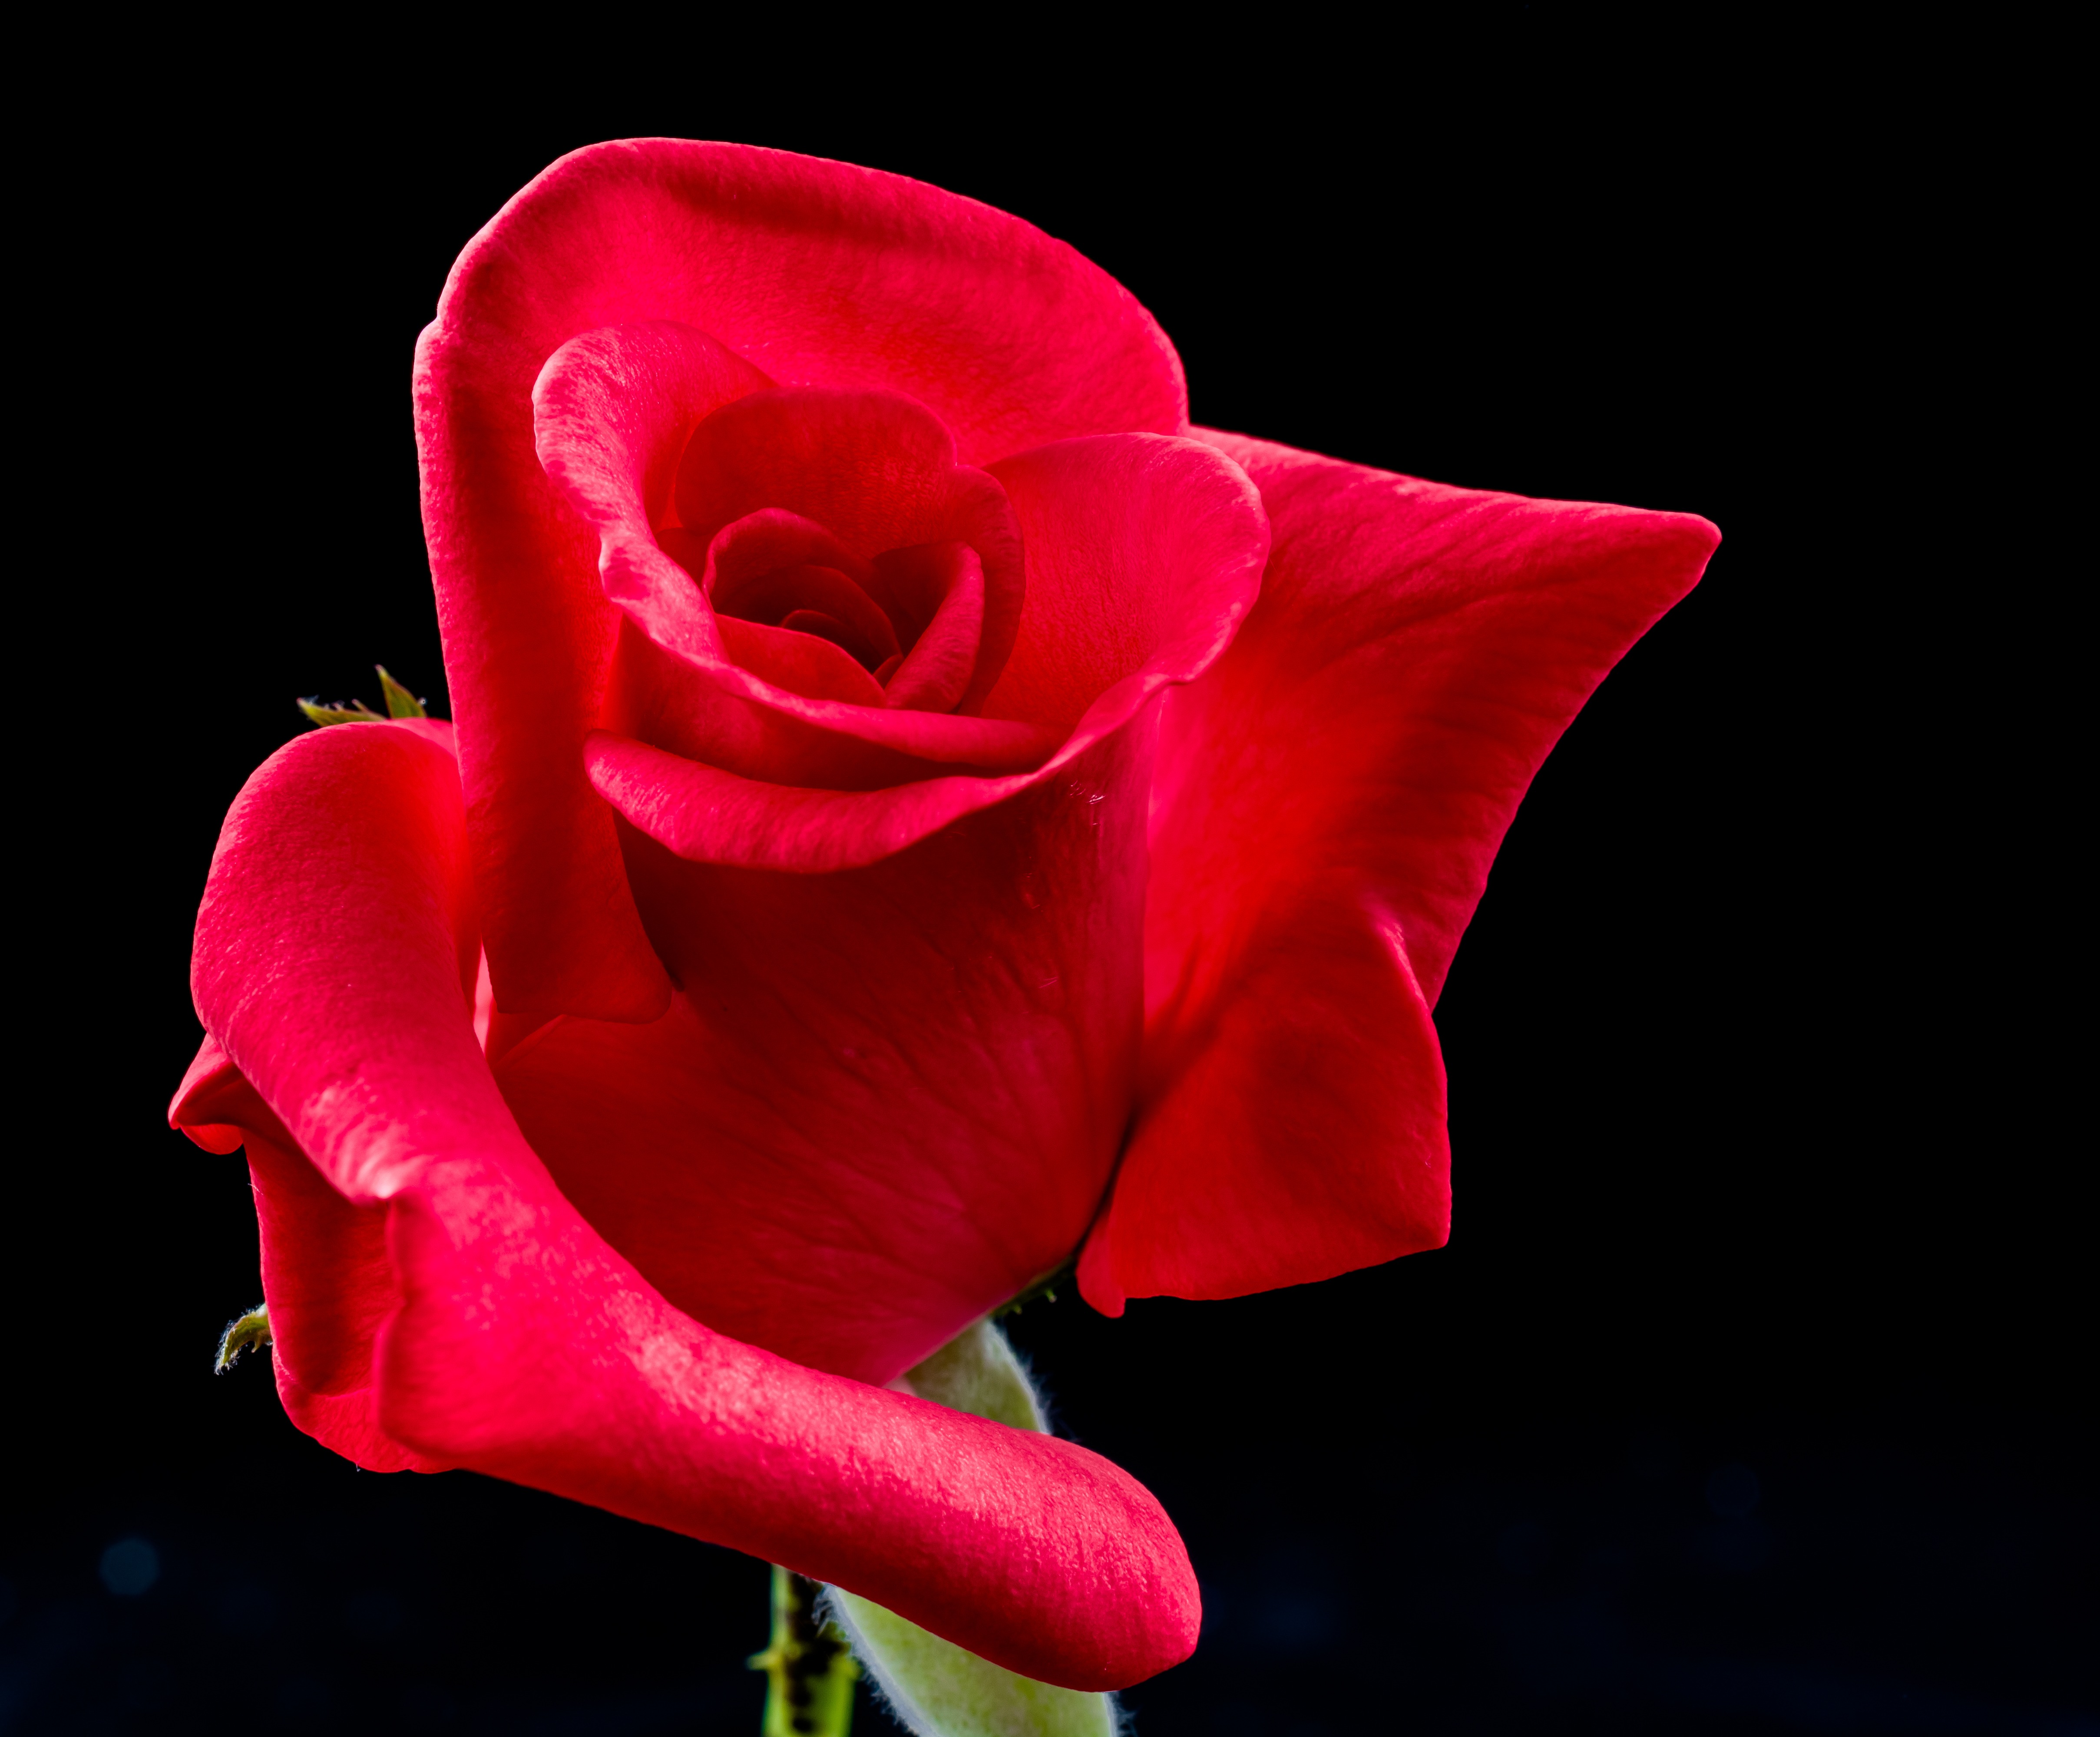
blossom, plant, flower, petal, bloom, rose, red, pink, red rose, macro photography, flowering plant, garden roses, rose family, plant stem, land plant